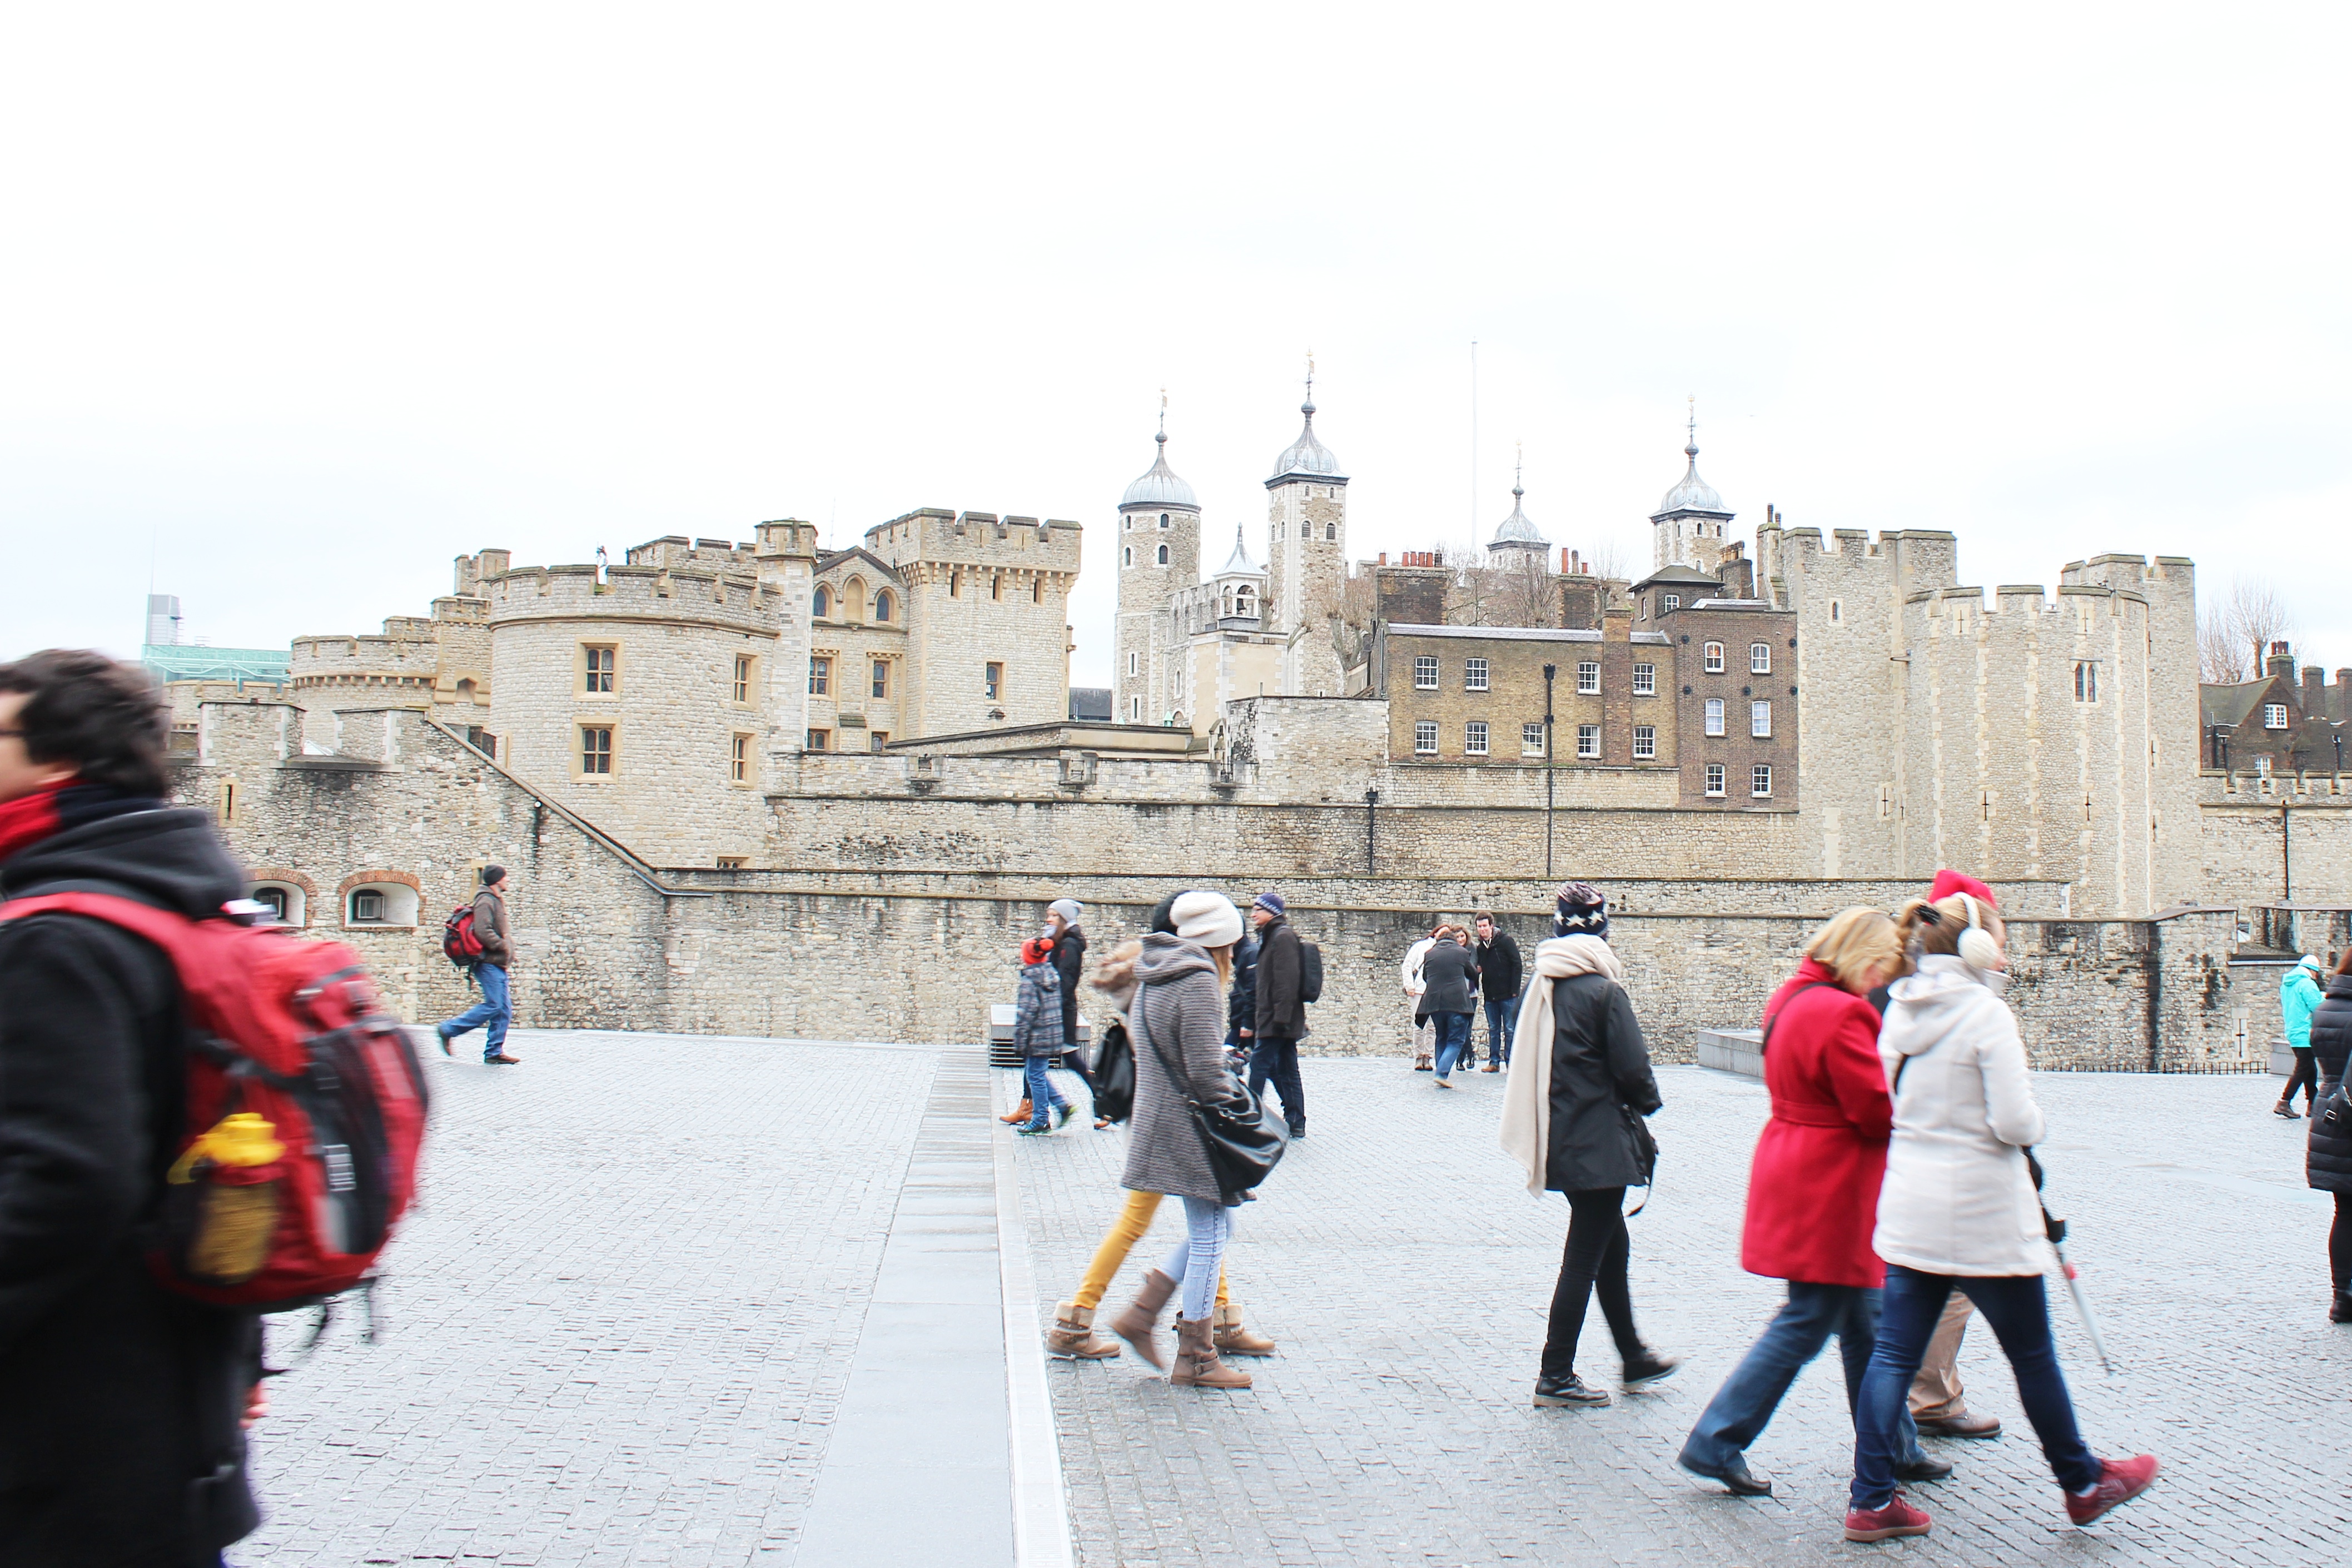
pedestrian, winter, tourism, town square, tours